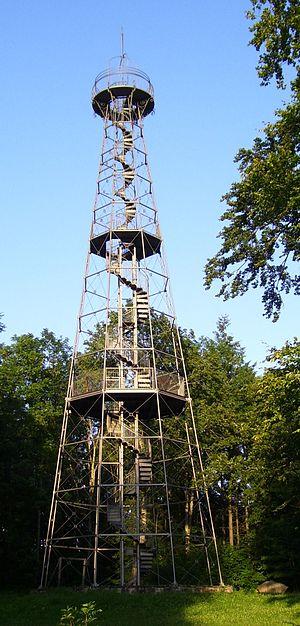
La tour d'observation de Villingen est une tour en acier construite en 1888. Elle fait partie des plus anciennes tours en cadre d'acier.